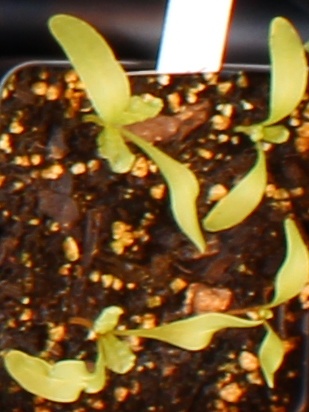
Label: Sugar beet